Richard Montgomery

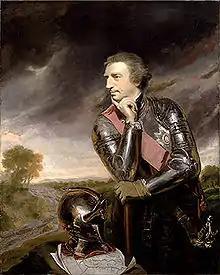
General Jeffery Amherst promoted Montgomery to lieutenant after the Siege of Louisbourg in 1758.

On 3 February 1757, the 17th Foot was ordered to march from its garrison at Galway and prepare to be deployed overseas. On 5 May, Montgomery and the 17th Foot sailed from Cork for Halifax, Nova Scotia, arriving in July. The British had planned an attempt on Louisbourg but the operation was called off, and they sailed instead for winter quarters in New York. In 1758, the 17th Foot was sent back to Halifax, once again with the goal of taking Louisbourg.